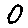
Label: 0